Mauterndorf Castle

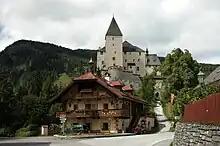
View from Mauterndorf

The toll system on the Radtsädter Tauern Pass road supported the castle and village until 1803 when the toll collection was abandoned during the Napoleonic Wars. In 1806 the castle became a possession of the Austrian state.